Hatfield, South Yorkshire

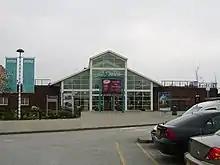
Doncaster Moto Services on the M18

Dunscroft lies on the A18 road, about from the centre of Doncaster. There is Sheep Dip Lane primary school. The church is dedicated to St Edwin, however, it is intended to amalgamate the ecclesiastical parishes of Dunscroft and Hatfield and close St Edwin's Church.